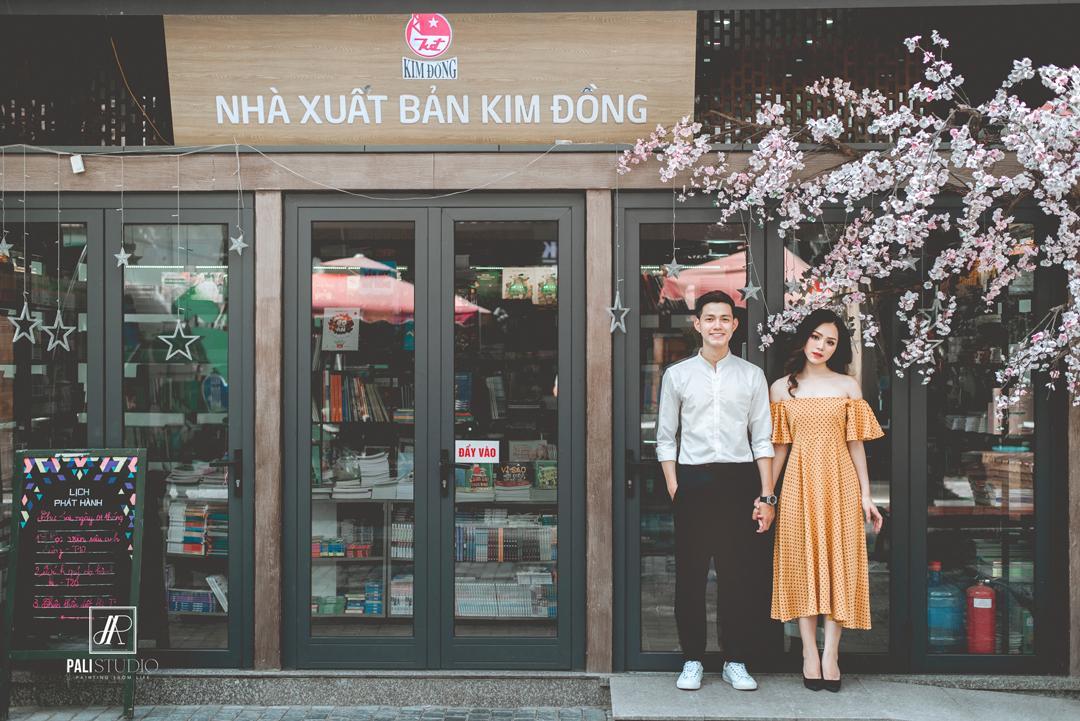
có một chàng trai đang nắm tay một cô gái dưới những cành đào